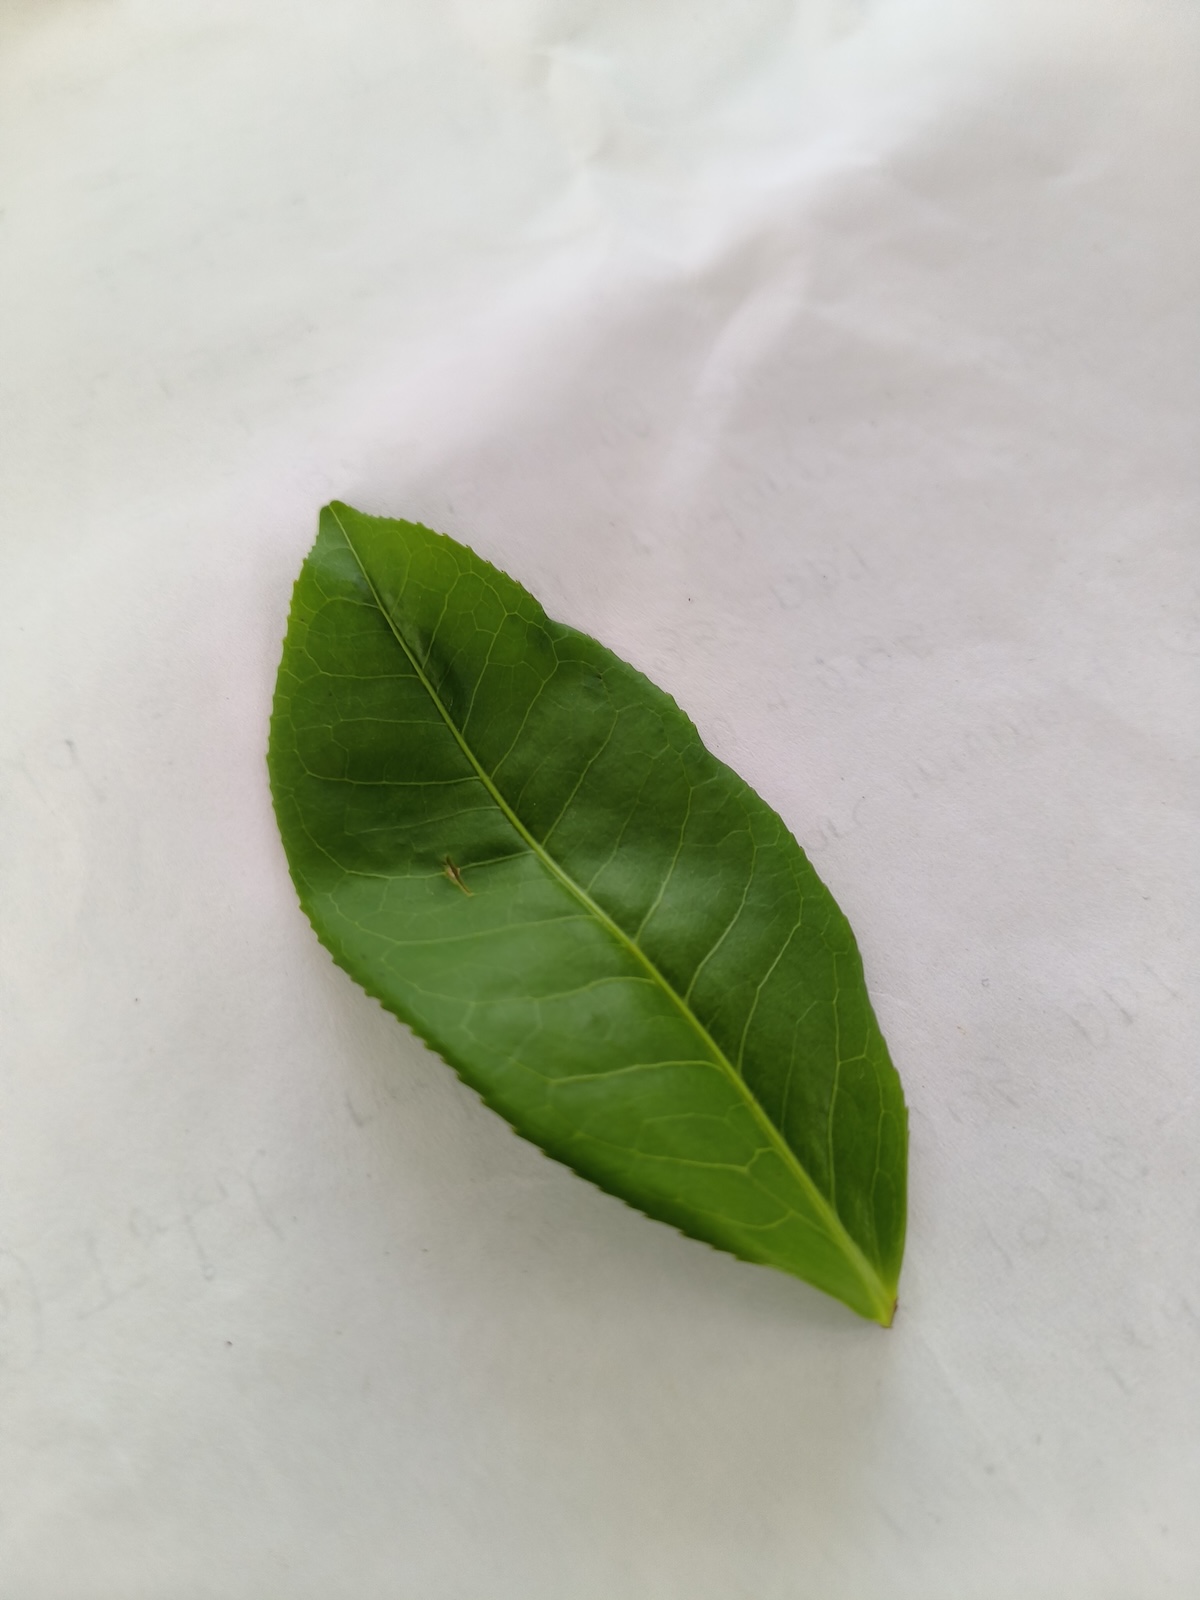
Label: Healthy leaf